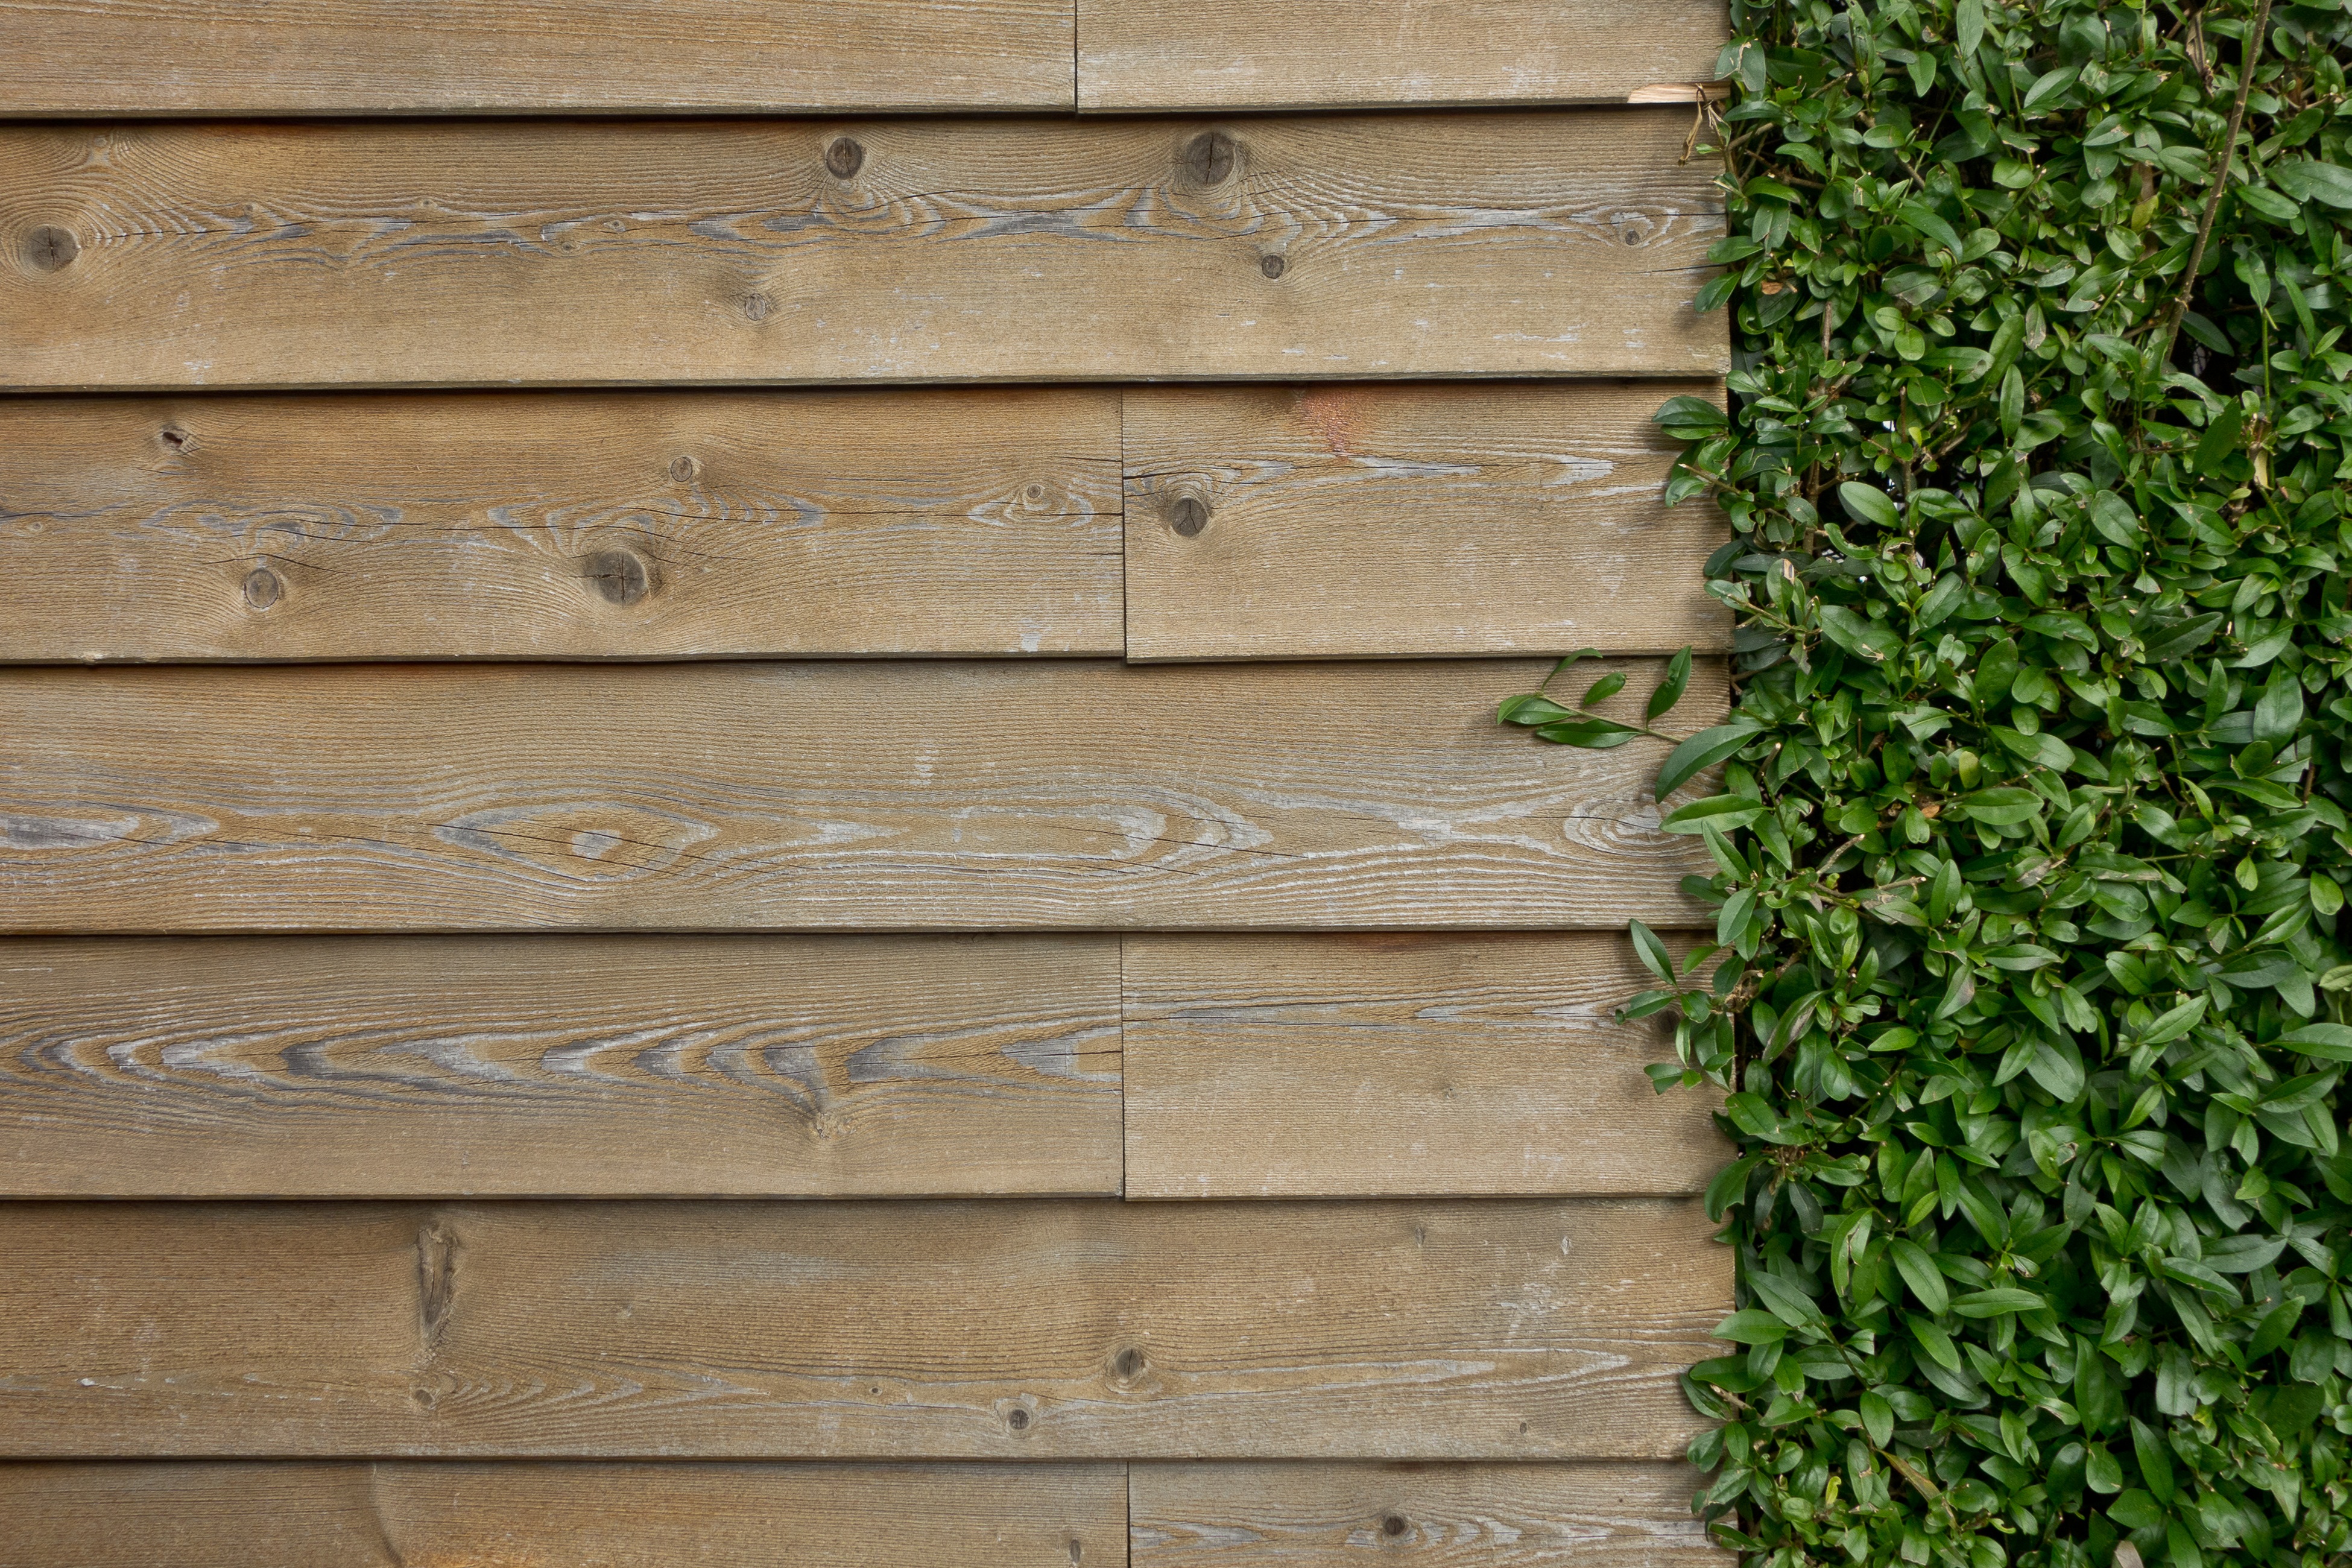
structure, wood, grain, texture, floor, wall, ivy, facade, maple, quaint, background, hardwood, boards, fouling, hauswand, wooden wall, wood fence, wall boards, flooring, boards bridle, house jewelry